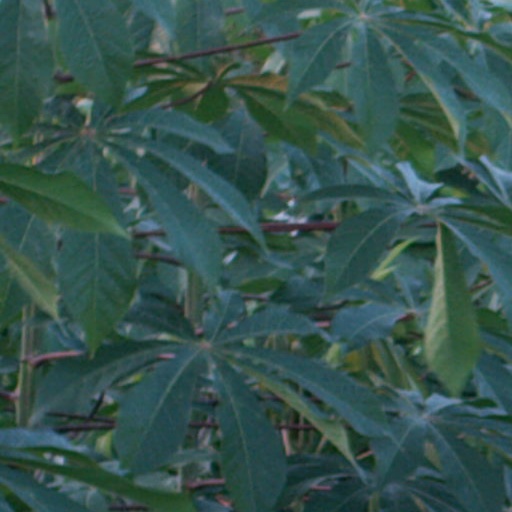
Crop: cassava